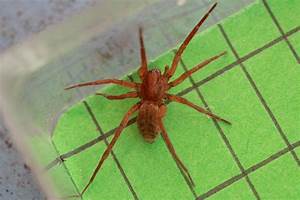
Label: spider